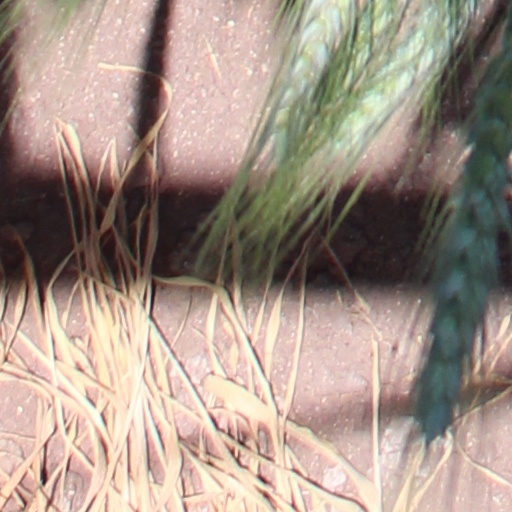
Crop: wheat